Lindsey Stirling: Brave Enough

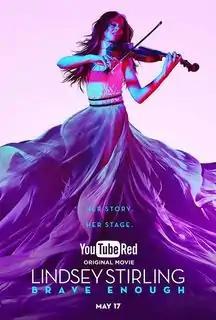
Official poster

Lindsey Stirling: Brave Enough is a 2017 American autobiographical documentary concert film about violinist, songwriter and dancer Lindsey Stirling. The film was distributed exclusively via YouTube as paid premium content. The film was directed by Dan Cutforth and Jane Lipsitz who also directed the movies "" and "".